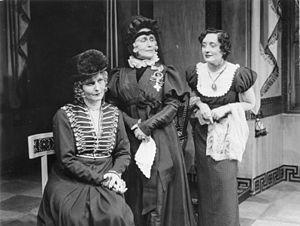
Elsa Wagner fut une actrice allemande.
Emmy Göring, née Emma Johanna Henny Sonnemann le 24 mars 1893, morte le 8 juin 1973, est une comédienne allemande des années 1920 et 1930.